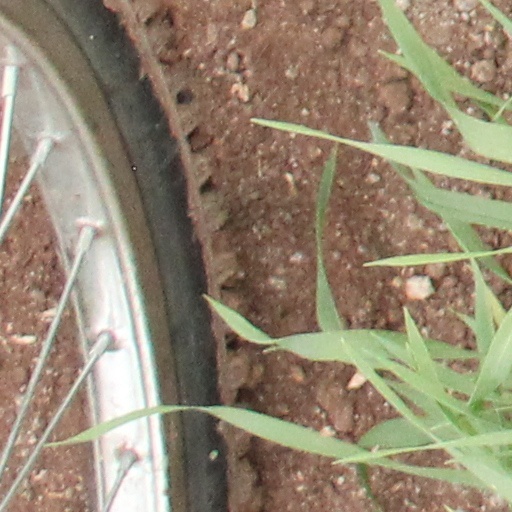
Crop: wheat